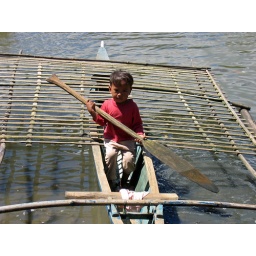
A young boy is ready to take to the river in Talibon, Bohol (Philippines) and get started fishing